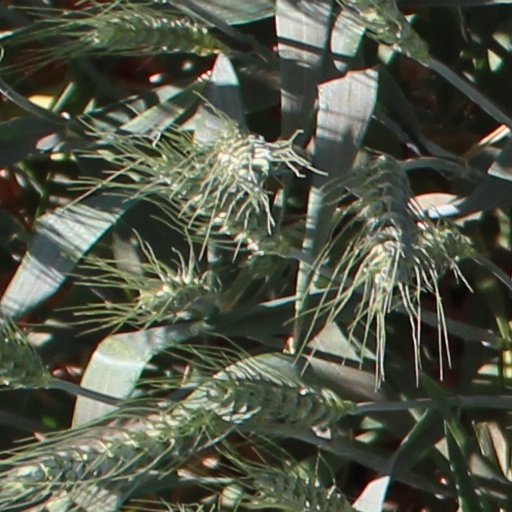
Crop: wheat